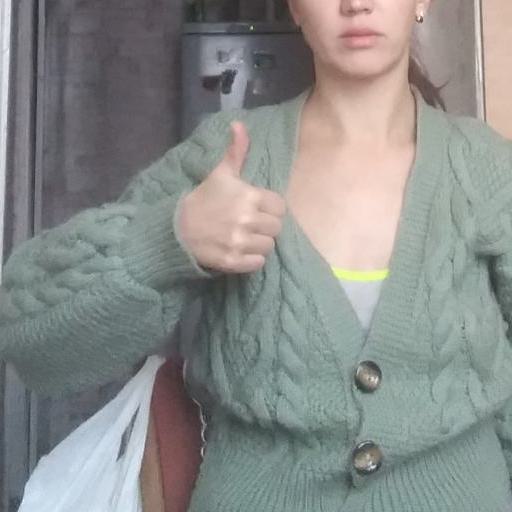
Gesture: like